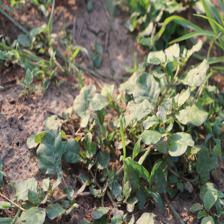
Label: BroadLeafWeed